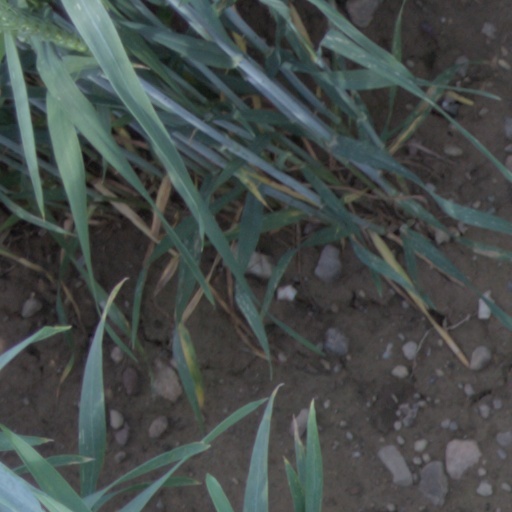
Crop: wheat